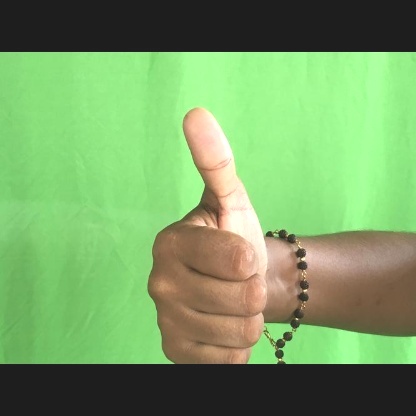
Mudra: Sikharam